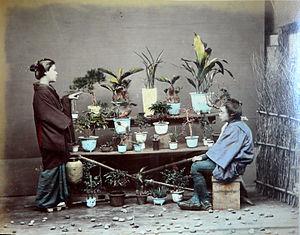
Photographies peintes du Japon datant d'avant 1886, d'aprés une note marqué sur le livret contenant les photos. Auteur présumé des photos originales: Adolfo Farsari.